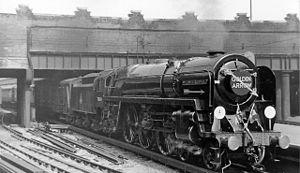
La Flèche d'Or était un service « train + bateau » de première classe qui circula entre Paris, Calais-Maritime et Londres de 1926 à 1972.